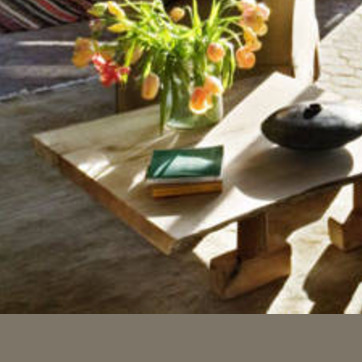
Material: paper